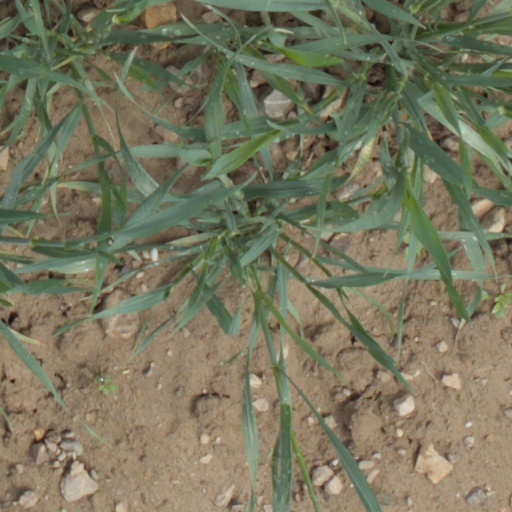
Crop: wheat